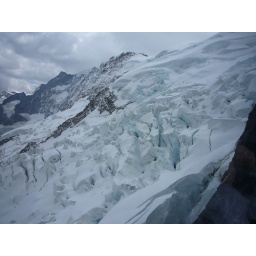
From the window in the Jungfraujoch train stop